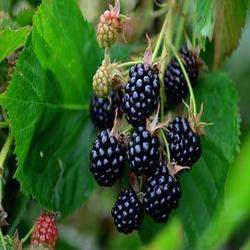
Label: Blackberry